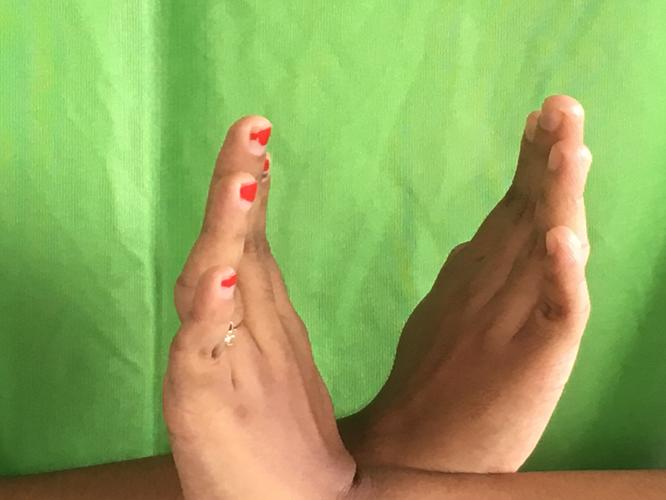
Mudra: Swastikam
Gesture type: double_hand